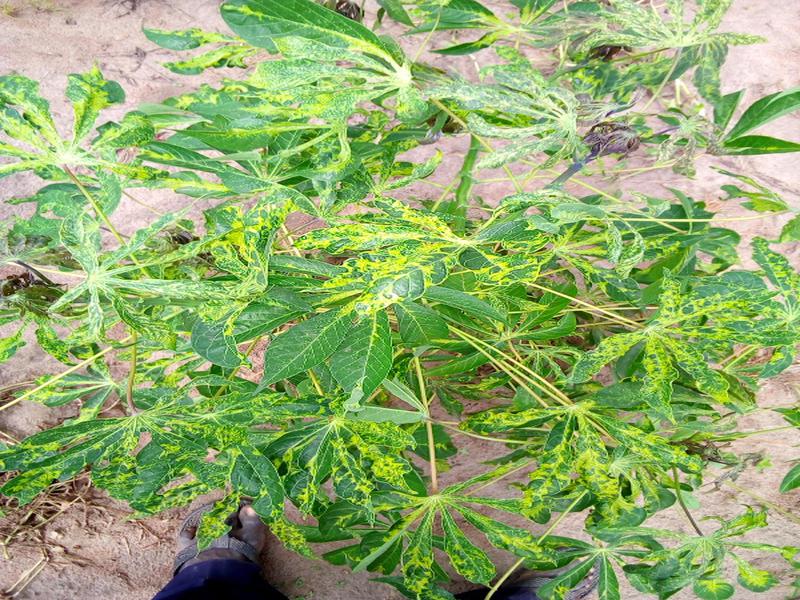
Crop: cassava
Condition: mosaic_disease